Furka Oberalp Railway

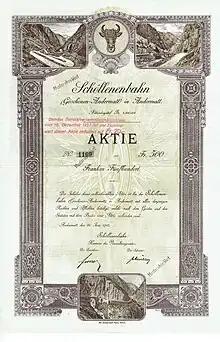
Share of the Schöllenenbahn, issued June 24, 1912

The Schöllenenbahn (SchB) was opened in 1917 from Göschenen up to Andermatt. It has a station connecting with the Gotthard railway line of the Swiss Federal Railways. Initially it was electrified with 1,200 V DC. In 1941, when electrification of FO started, SchB was converted to 11,000 V AC. In 1961, it merged with the Furka Oberalp Bahn.